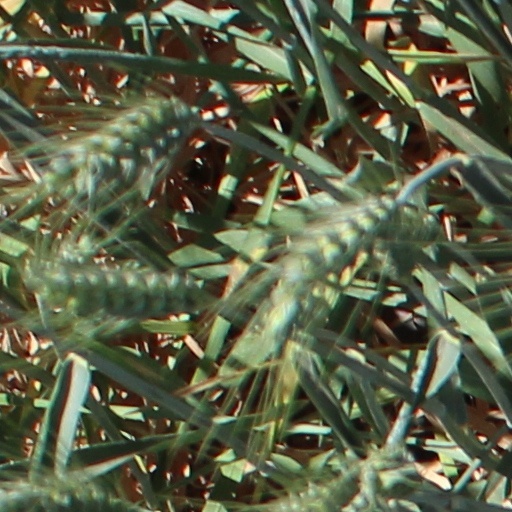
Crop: wheat